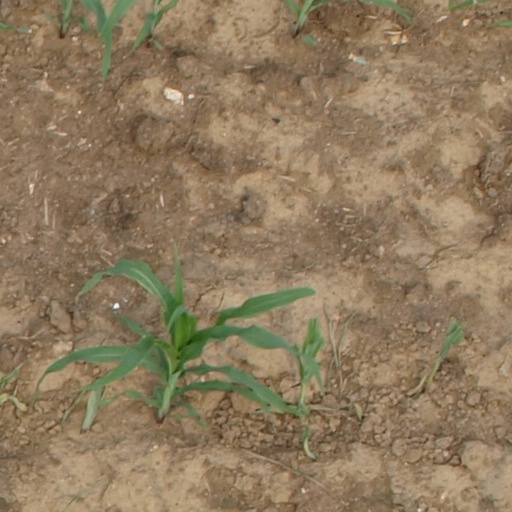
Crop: maize; corn